Hanningfield Green

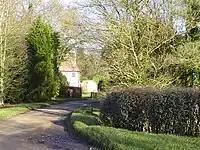
Entrance to Hanningfields Farm.

English Heritage lists one Grade II Listed building within the hamlet of Hanningfield Green: